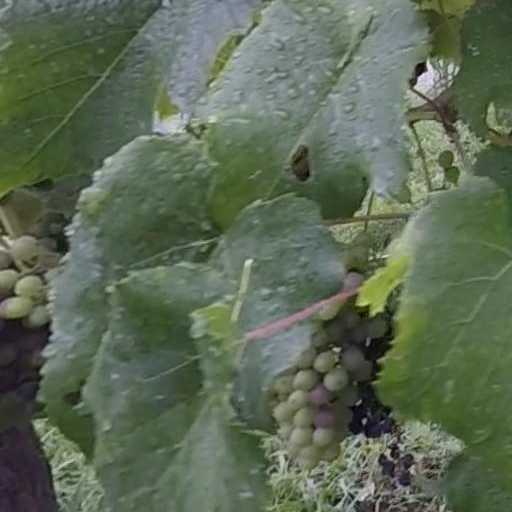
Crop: grape